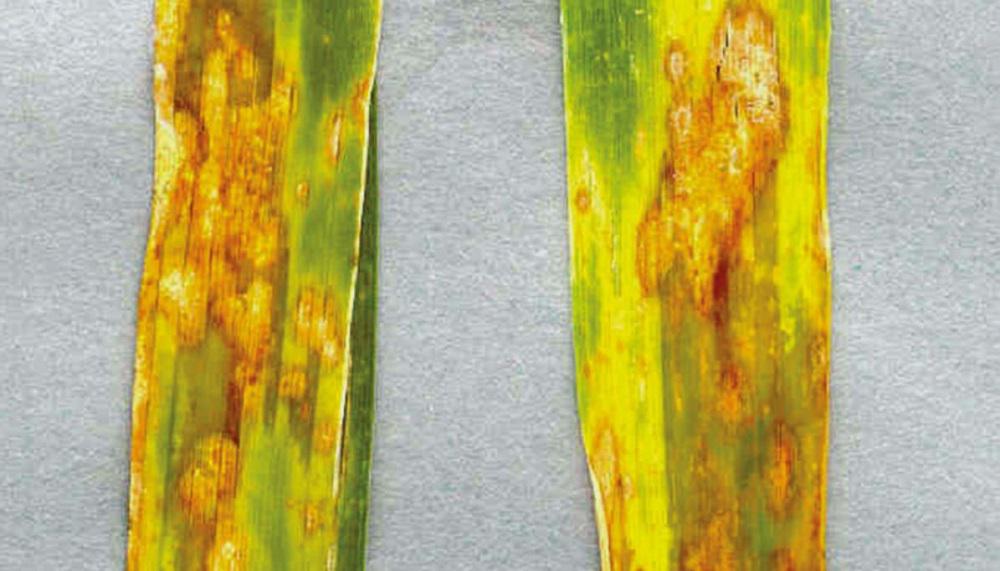
Plant: Wheat
Disease: wheat septoria blotch